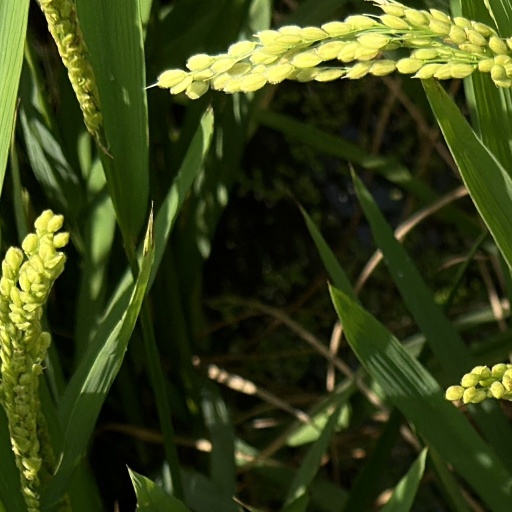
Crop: rice